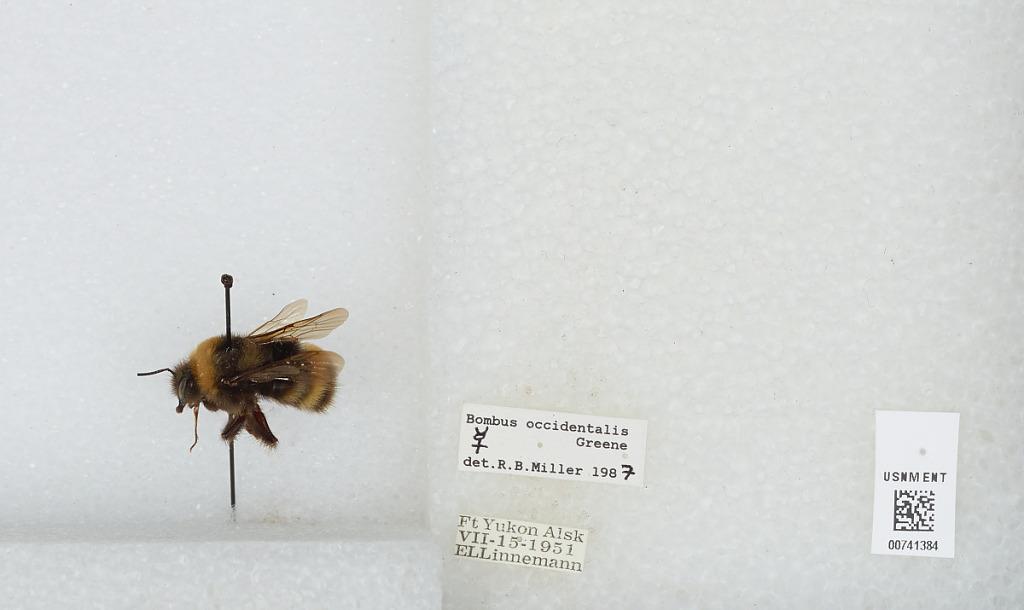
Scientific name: Bombus (Bombus) occidentalis Greene
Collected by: E. Linnemann
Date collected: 1951-7-15
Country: United States
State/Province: Alaska
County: Yukon-Koyukuk
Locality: Fort Yukon
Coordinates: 66.5675, -145.256
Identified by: Miller, R. B.